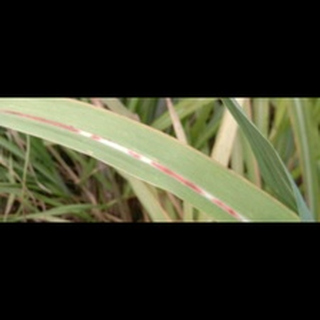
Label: sugarcane_red_rot